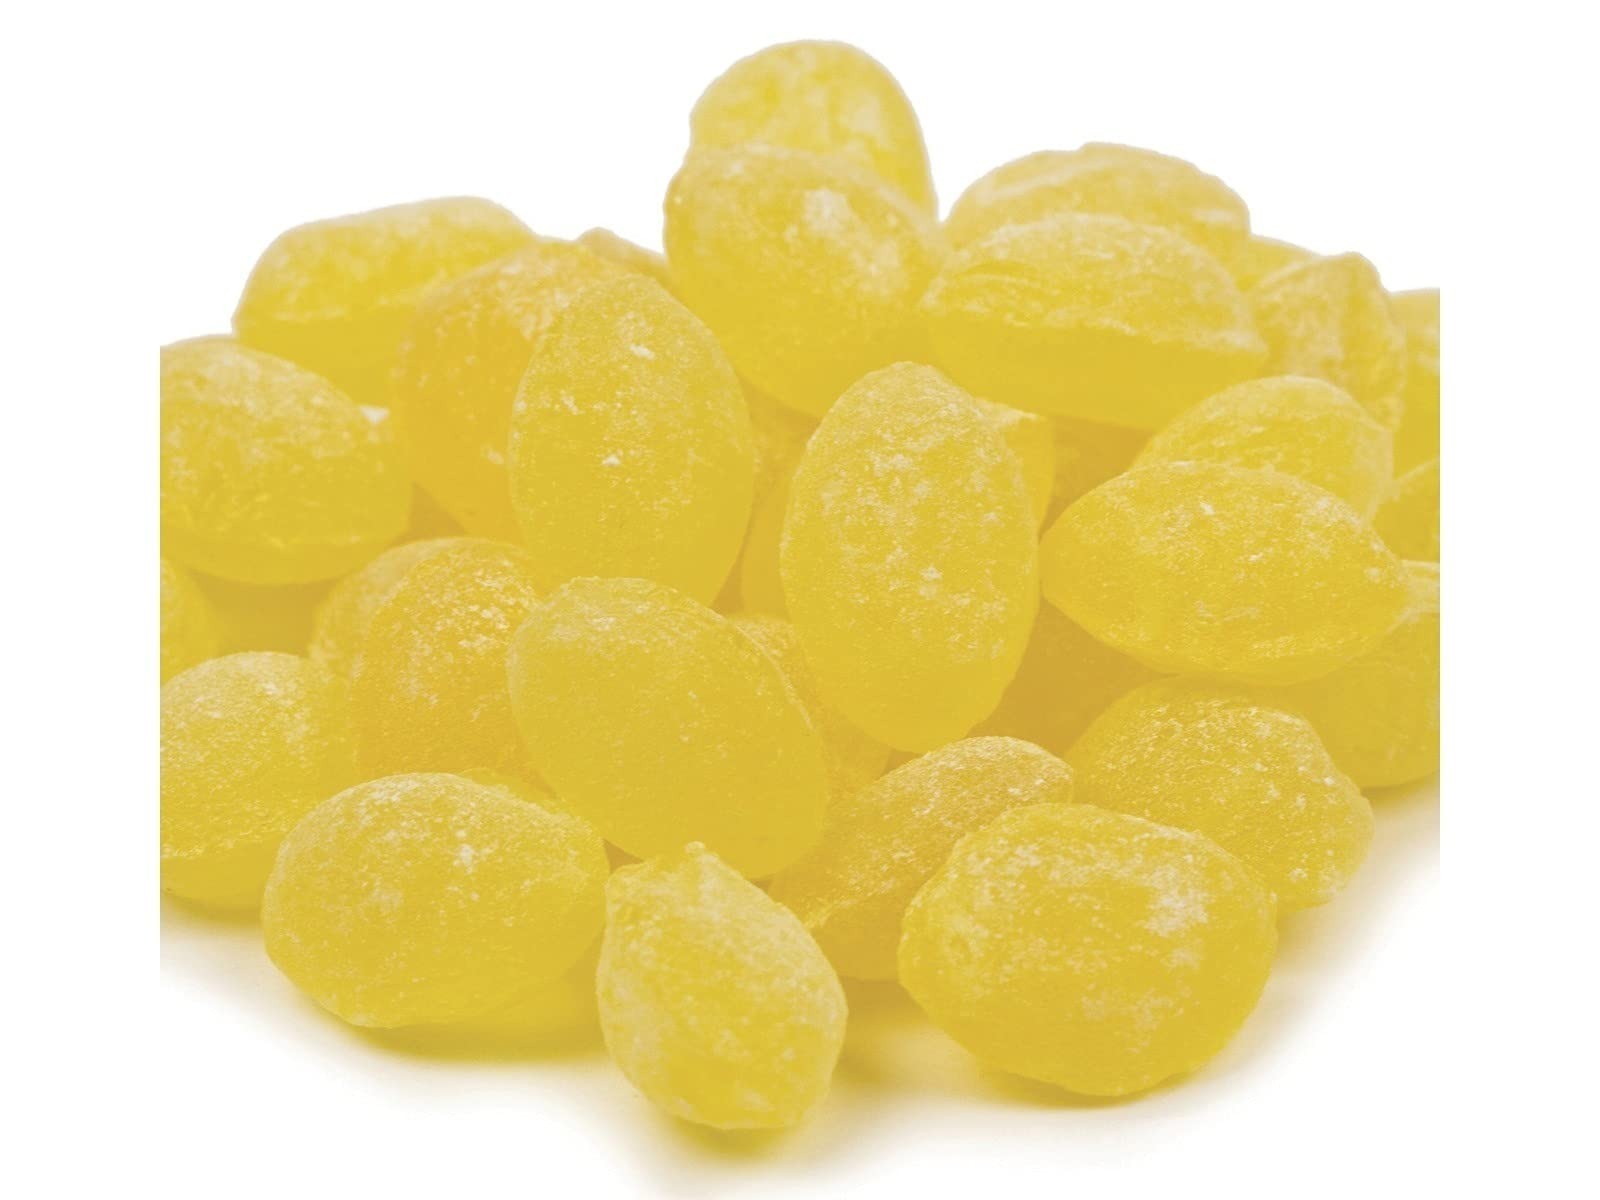
Item Name: Sanded Lemon Drops Old Fashioned Hard Candy 1 pound Claey's Candies
Product Description: Sanded Lemon Drops. A delicious Lemon flavored old fashioned sugar-sanded hard candy. This listing is for a bulk 1 pound bag of Sanded Lemon Drops.
Value: 16.0
Unit: Fl Oz

Price: 20.78